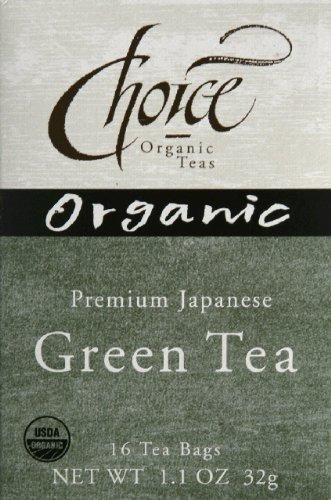
Item Name: Choice Organic Teas Tea Og2 Prem Japanese Grn 16 Bag
Value: 1.0
Unit: Count

Price: 9.075